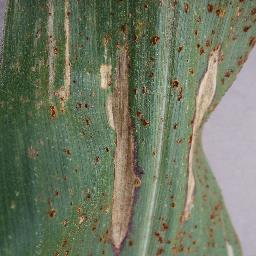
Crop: corn
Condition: (maize)_northern_blight